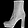
Label: Ankle boot